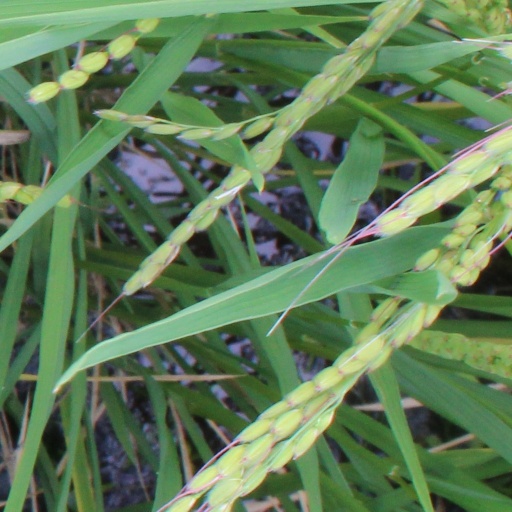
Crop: rice